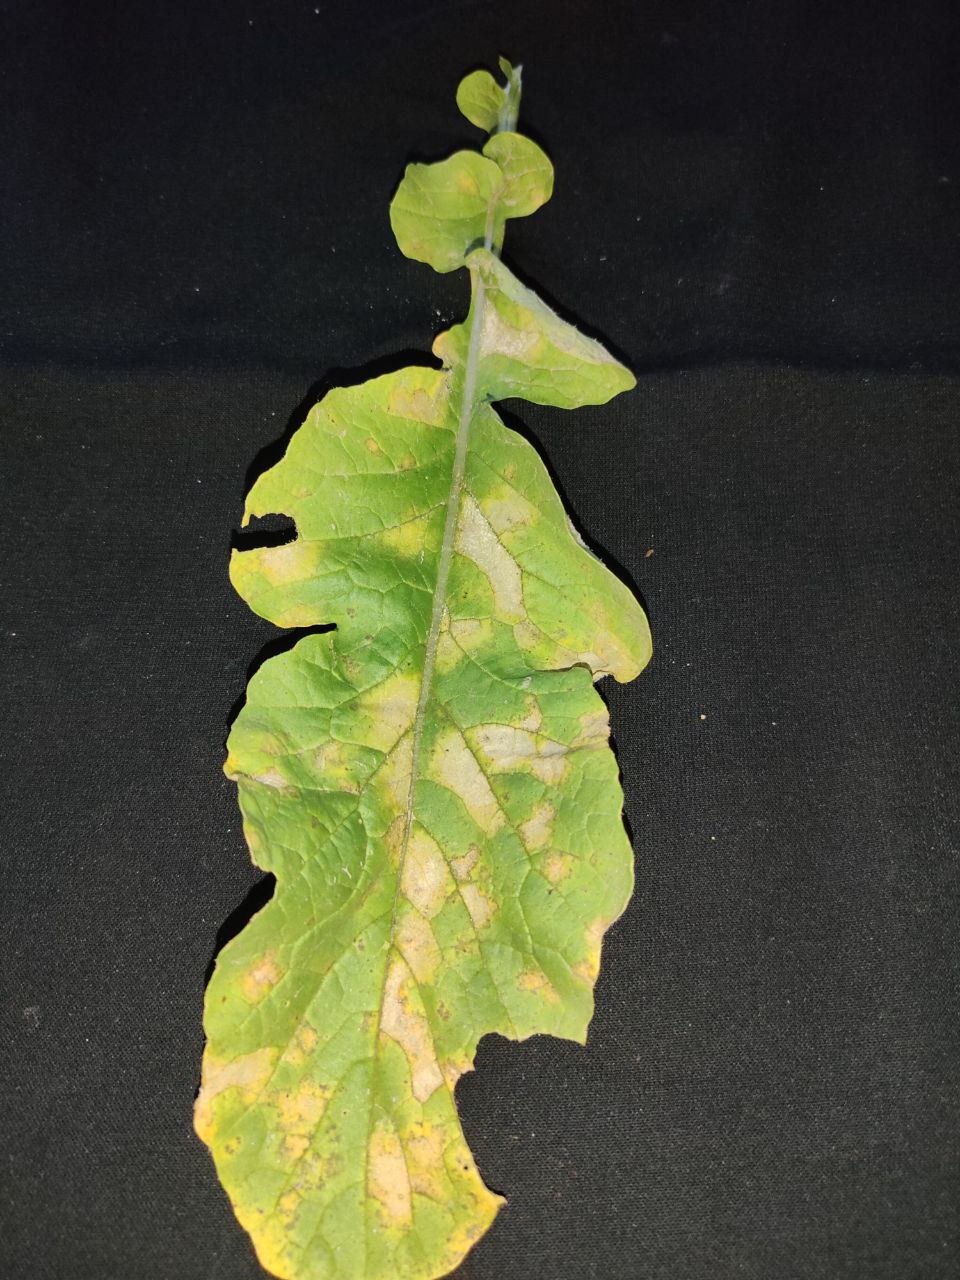
Label: Mosaic virus